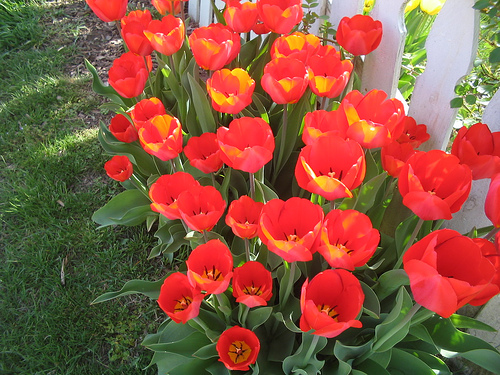
Flower: tulip